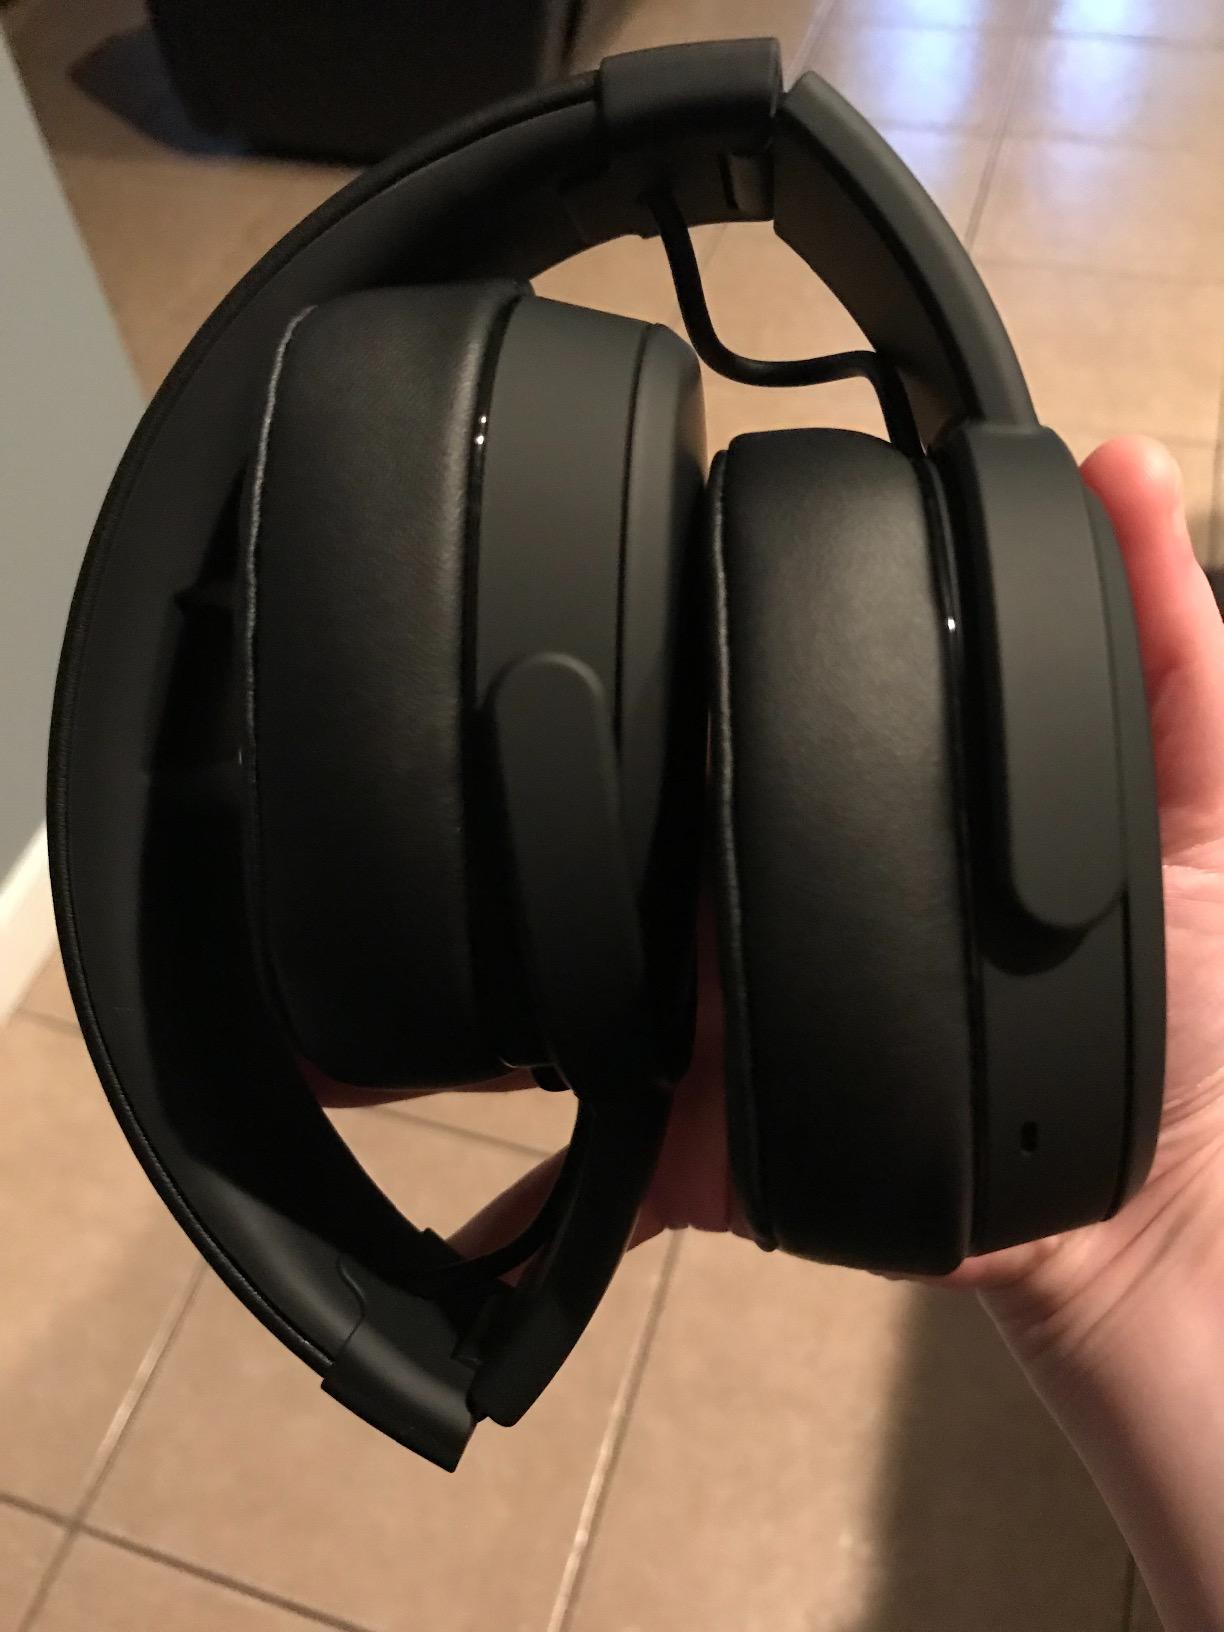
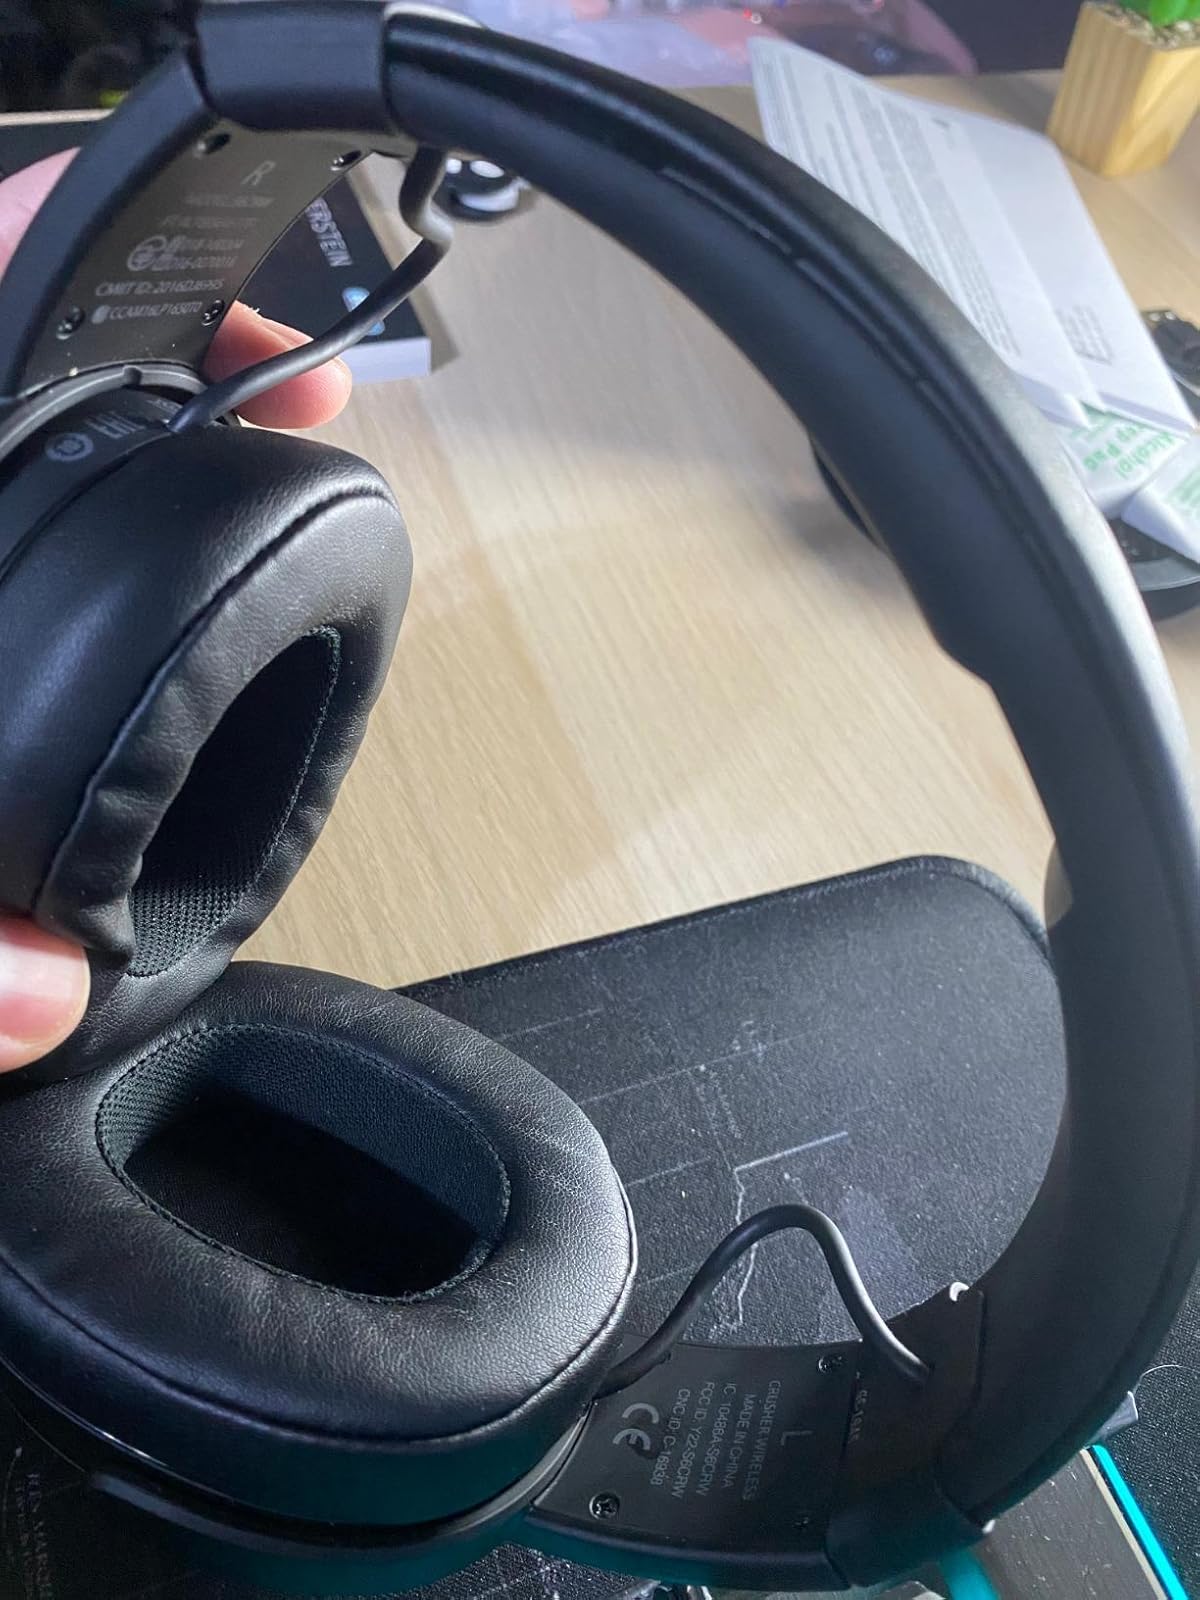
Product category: headphones
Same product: yes